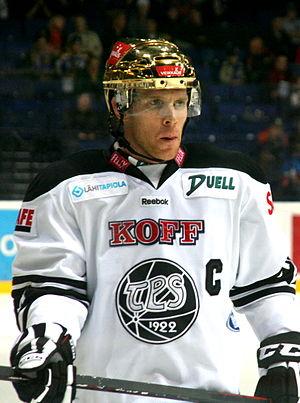
Brian Willsie est un joueur professionnel retraité de hockey sur glace évoluant au poste d'ailier gauche.